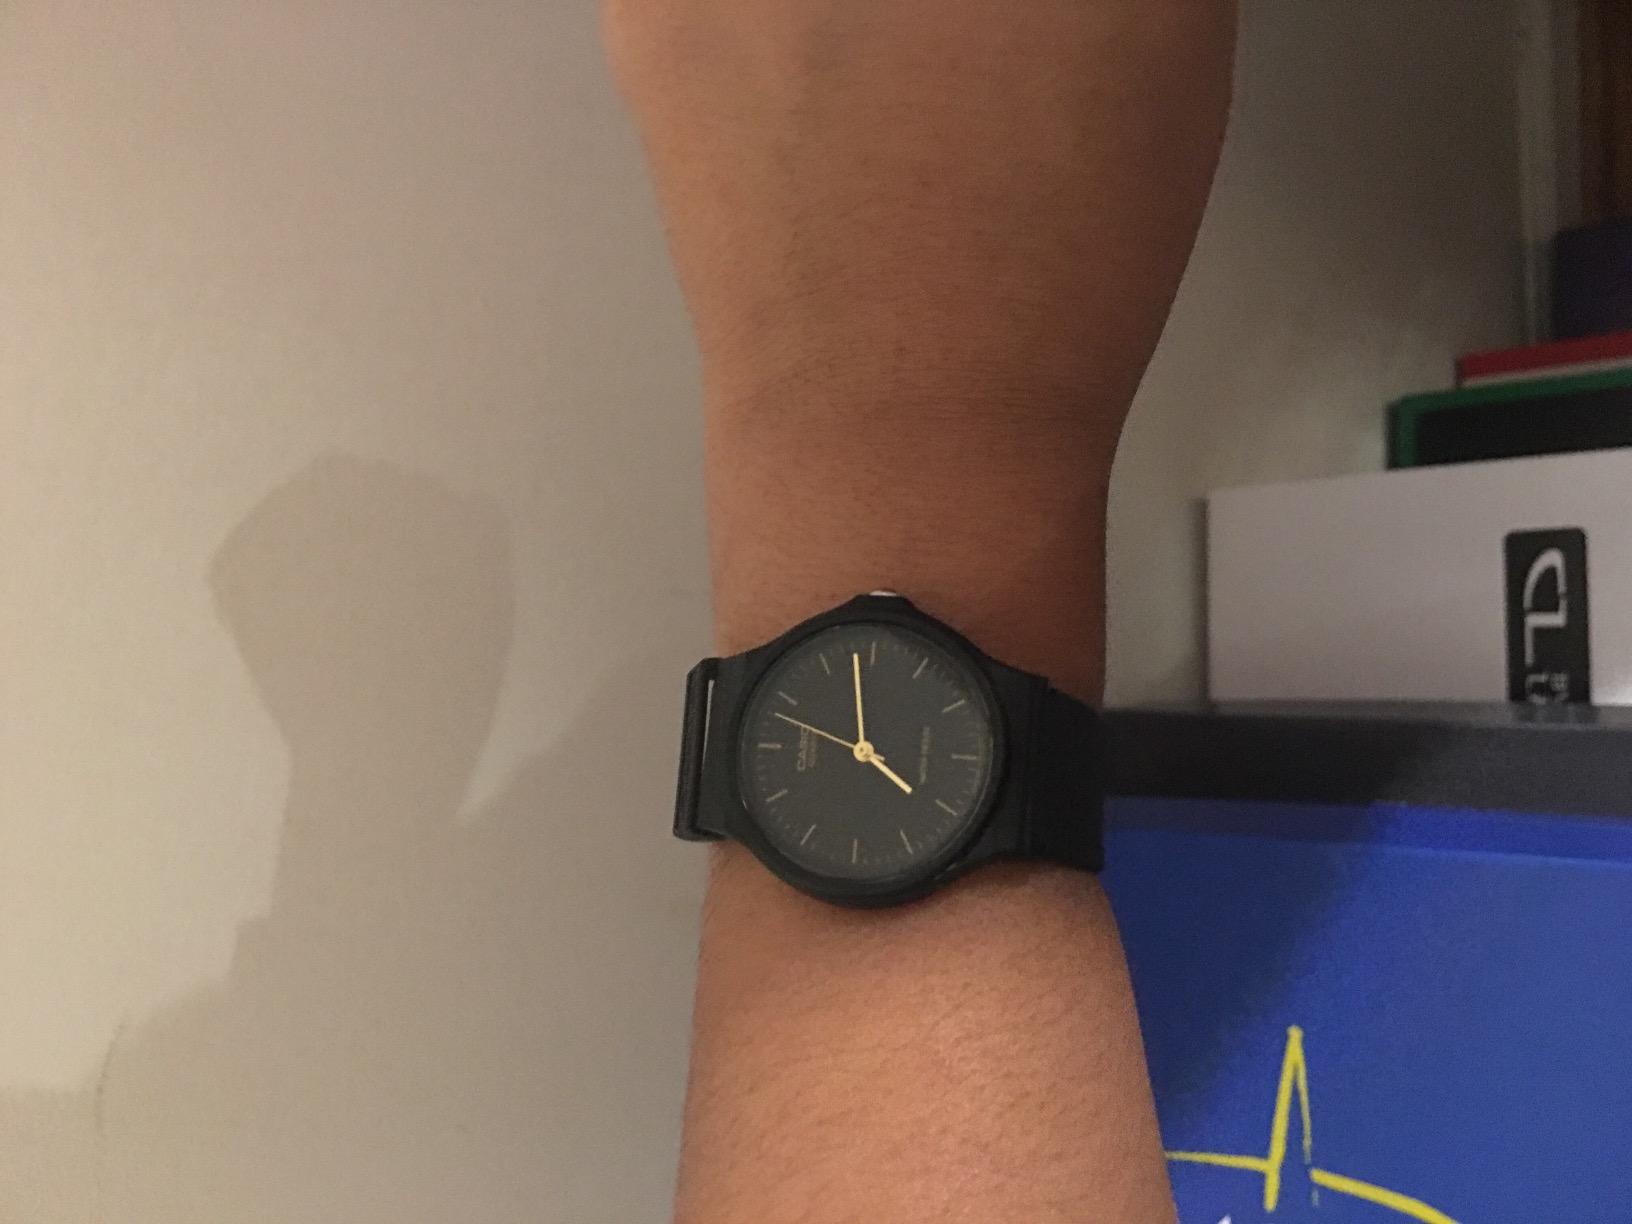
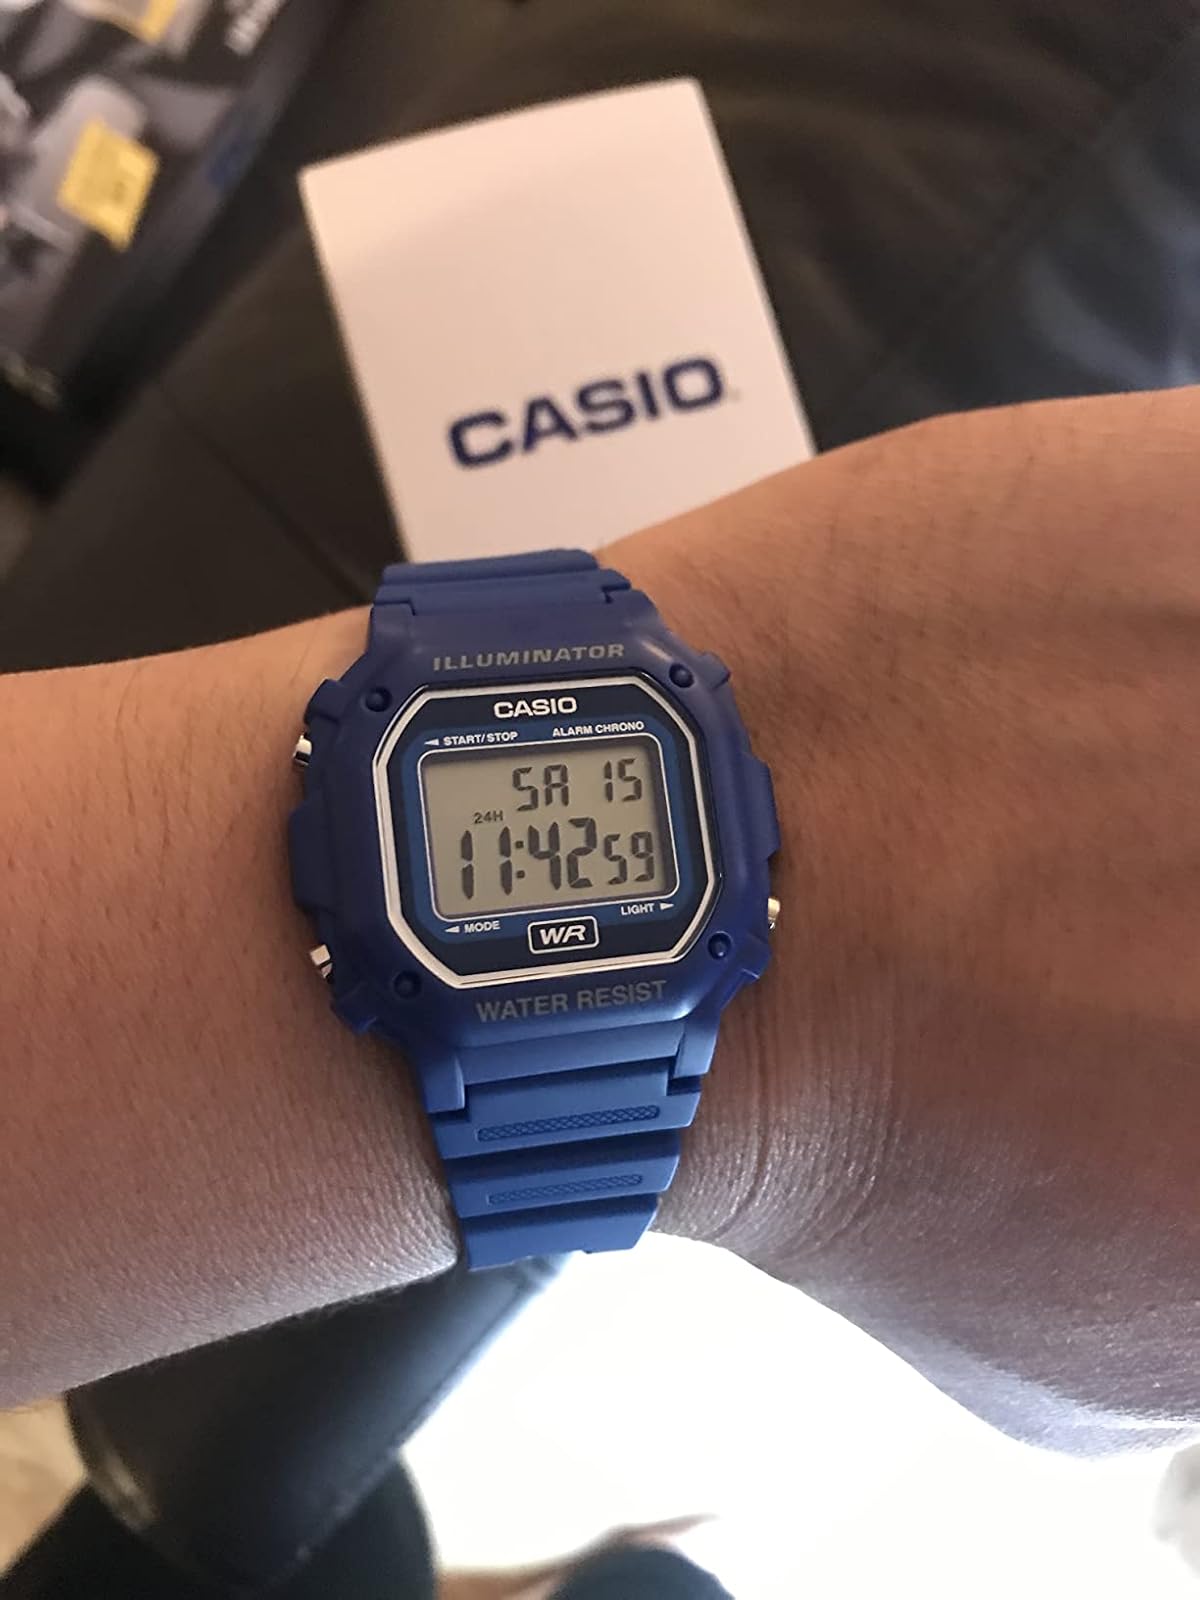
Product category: accessories_watch
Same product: no